Assassin (2023 film)

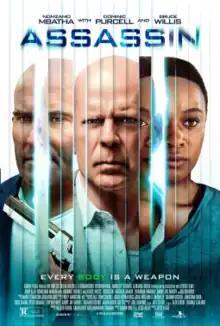
Theatrical release poster

Assassin is a 2023 American science fiction action film starring Nomzamo Mbatha, Dominic Purcell and Bruce Willis in his final film role. It was directed by Jesse Atlas, in his feature film directorial debut, written by Aaron Wolfe, and is based on Atlas and Wolfe's short film "Let Them Die Like Lovers".